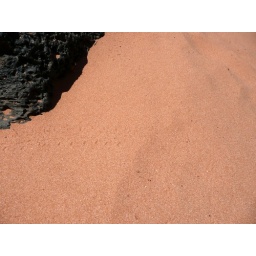
lizard tracks in the sand at snow canyon